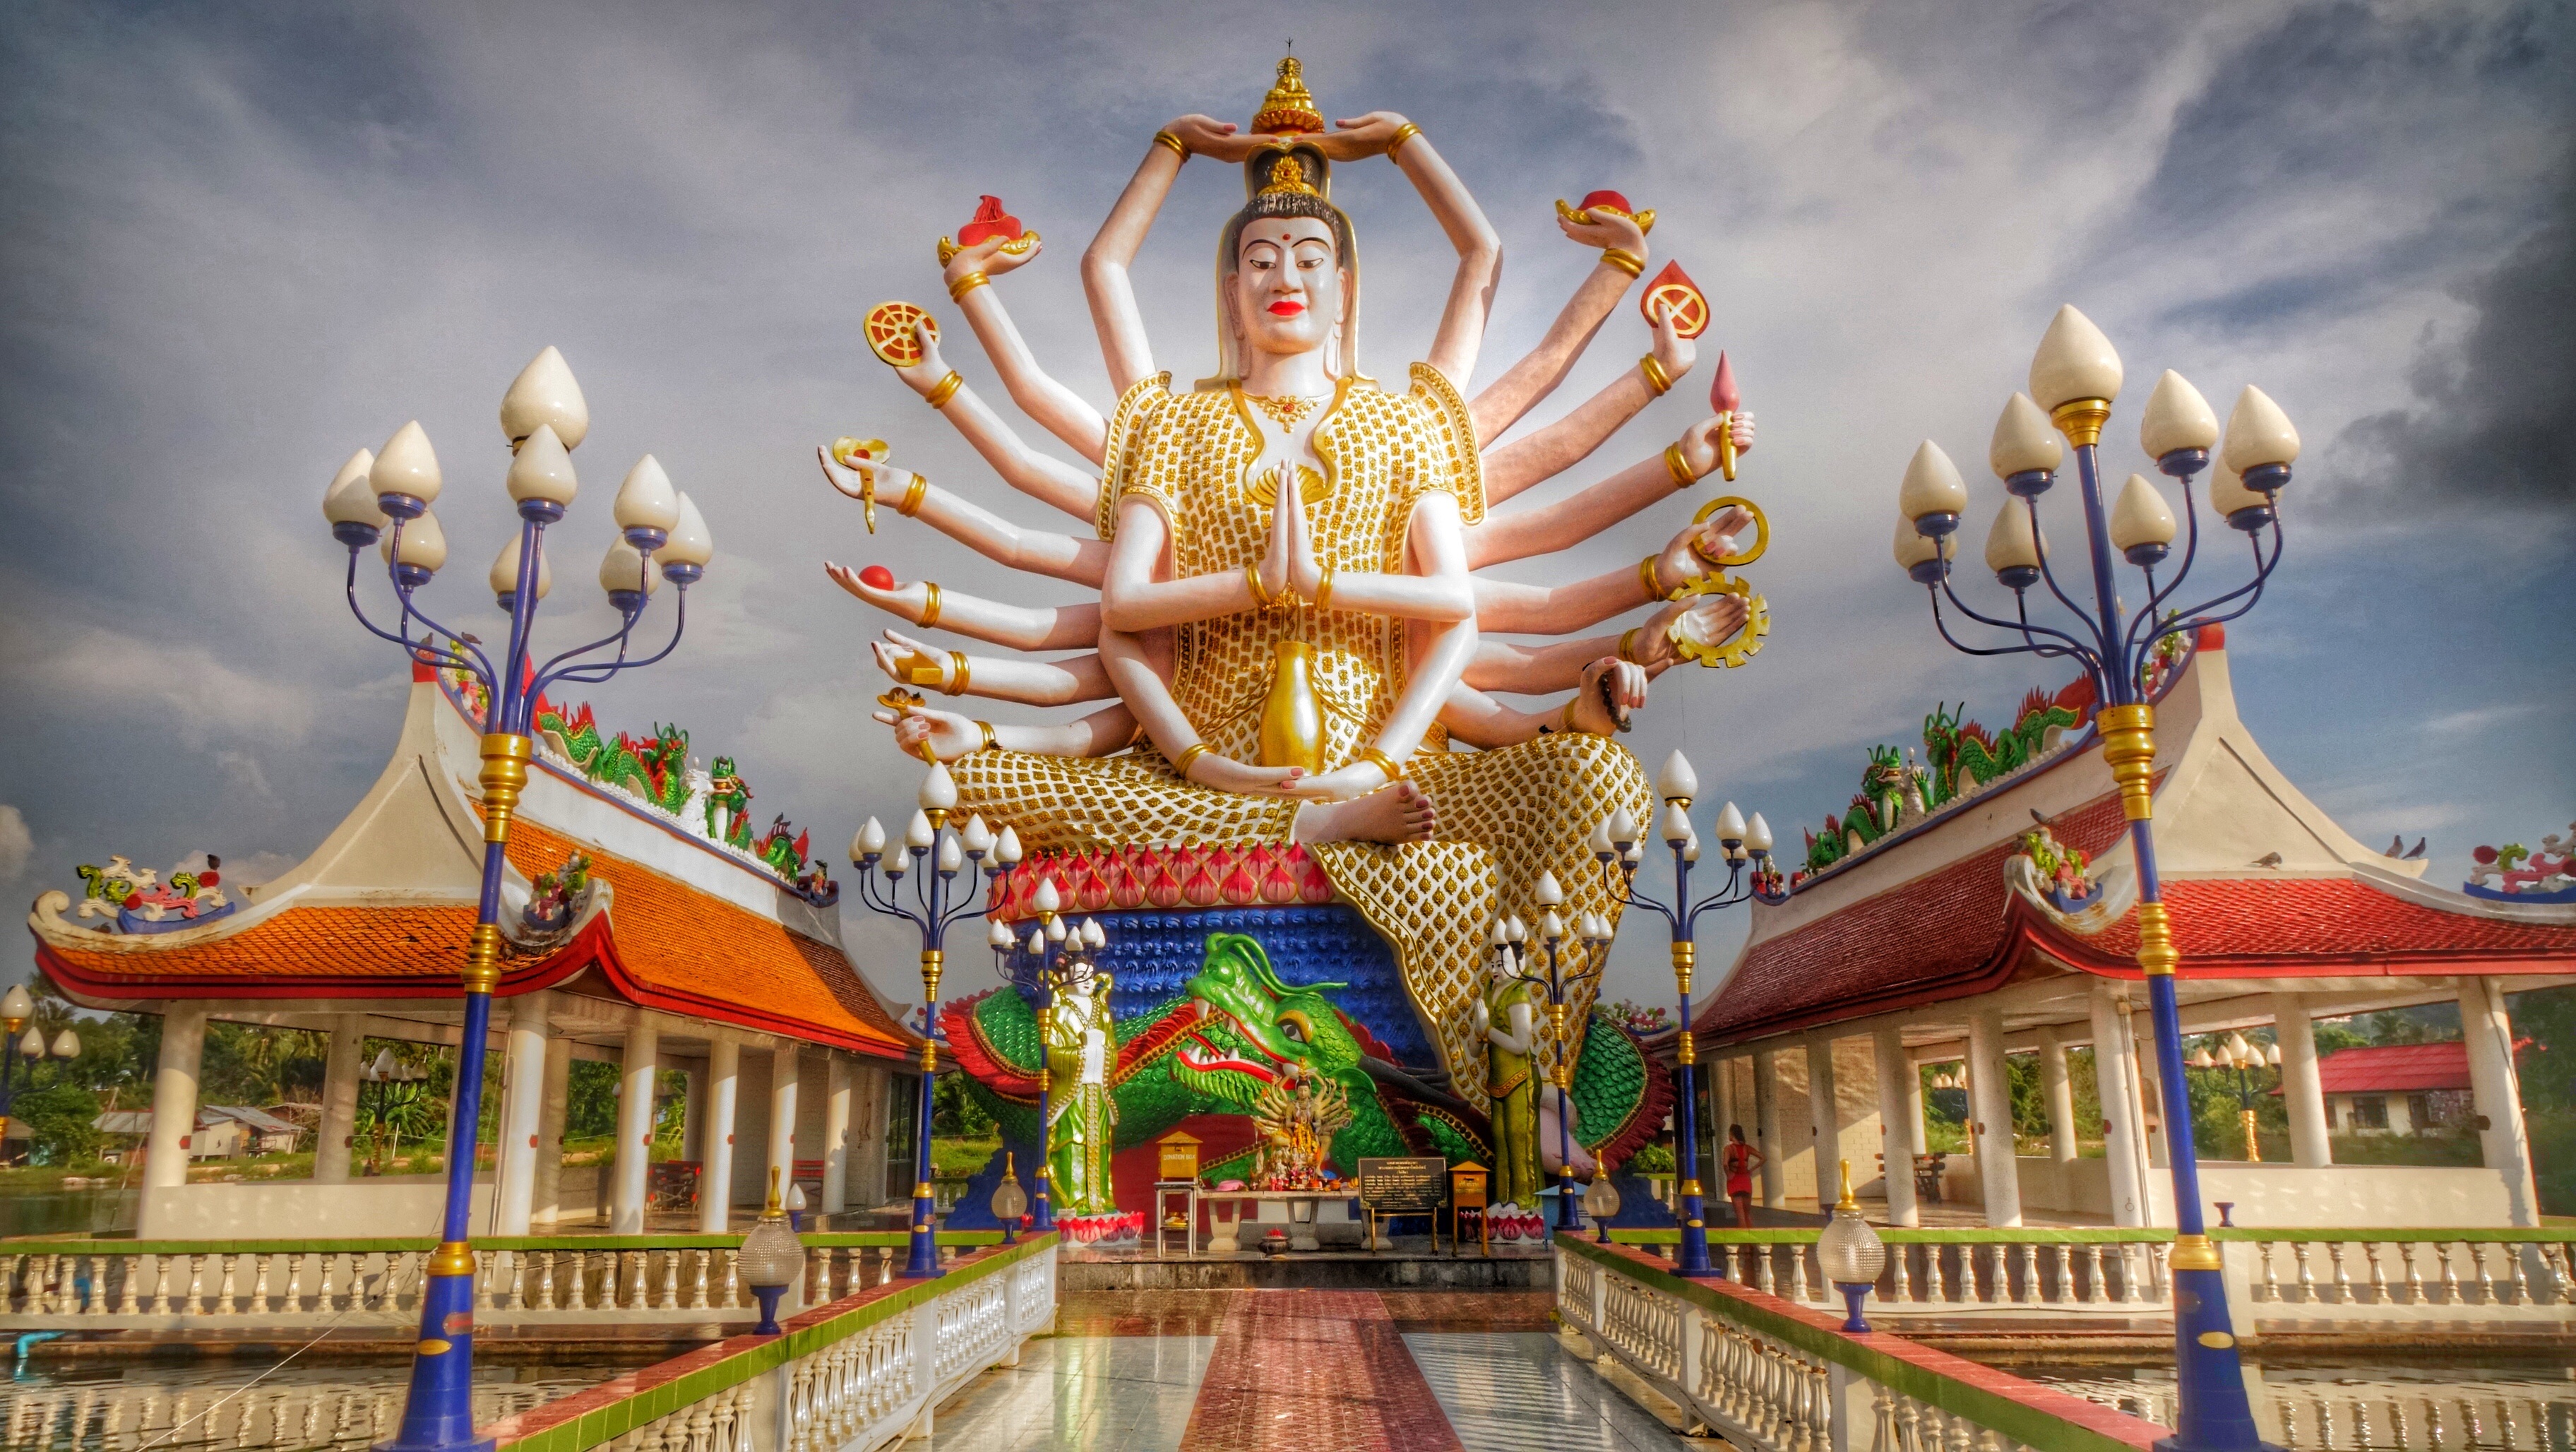
temple, amusement park, hindu temple, place of worship, wat, park, amusement ride, shrine